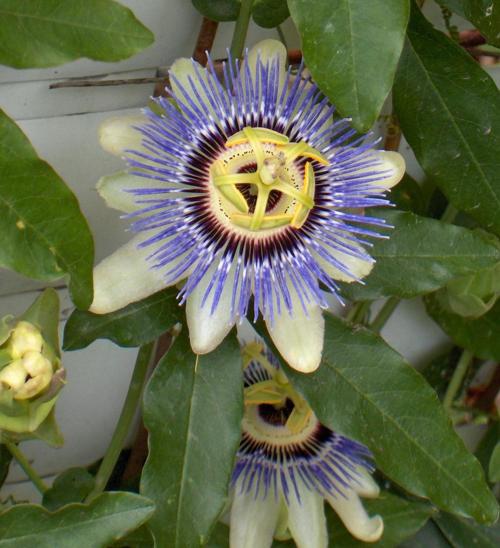
Label: passion flower